Hester A. Benedict

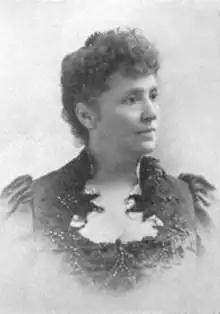

Hester A. Benedict (Baldwin; after first marriage, Benedict; after second marriage, Dickinson; October 2, 1838 – December 28, 1921) was an American poet and writer. She had a literary reputation in the East before her removal to California where she served as president of the Pacific Coast Women's Press Association in San Francisco. Dickinson's works included, "Vesta" (1872), "Fagots" (1895), and "Songs En Route" (1911). After her second marriage, she retained "Hester A. Benedict" as a literary name, and also used it as a pen name in her second book, but not for the third one.